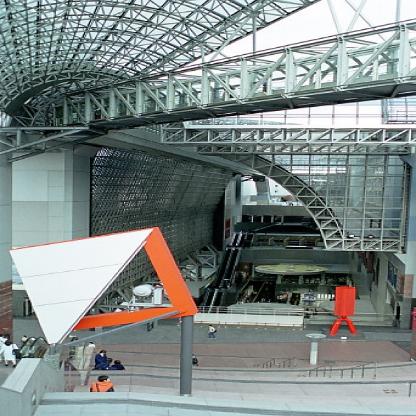
Scene: Indoor